Cuisine of the Ionian Islands

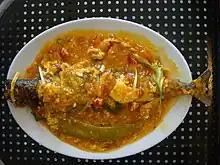
Savoro

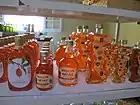
Bottles with Kumquat

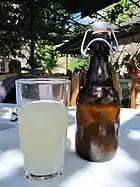
"Tzitzibira"

Common sweets, often found in the Ionian islands, are pasteli and mandolato.